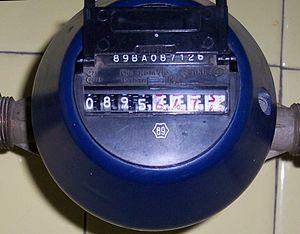
Le compteur d'eau est un appareil de mesure permettant d'évaluer la consommation d'eau d'une installation.